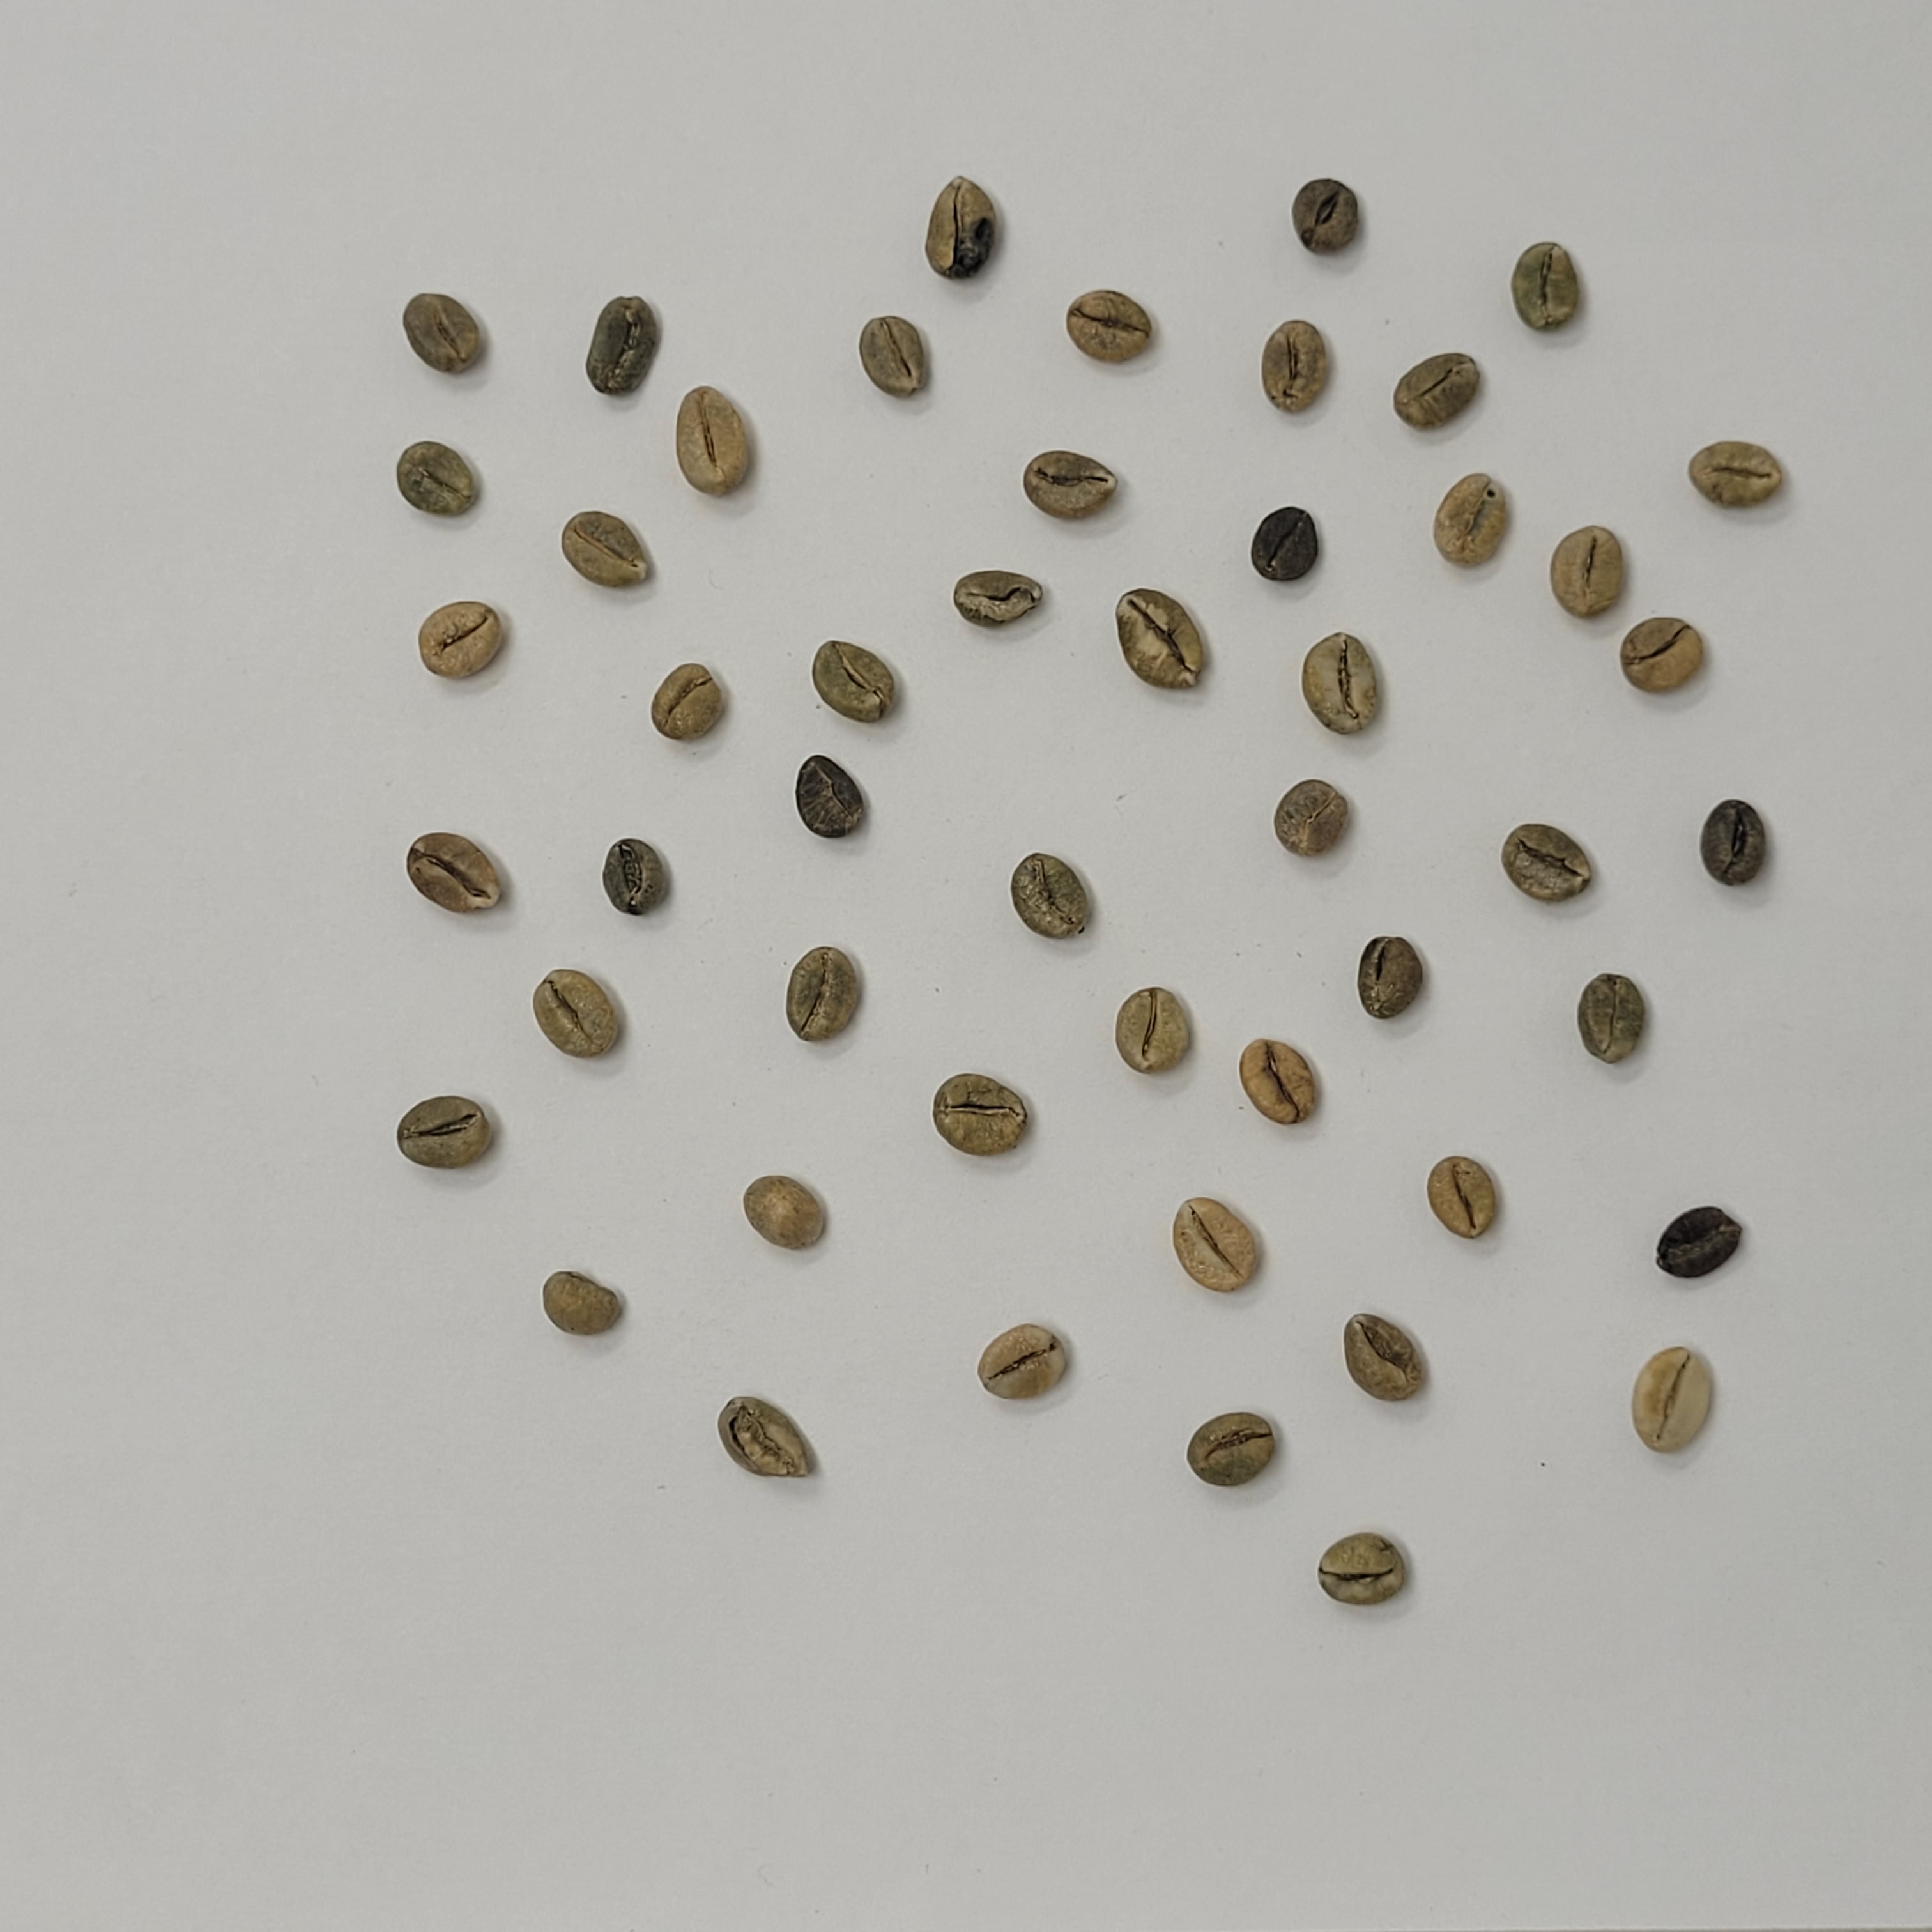
Coffee bean quality grade: C